Answer in natural language. Considering the relative positions, where is black tv with respect to lowprofile bed with blue bedding? Choose between the following options: above or below
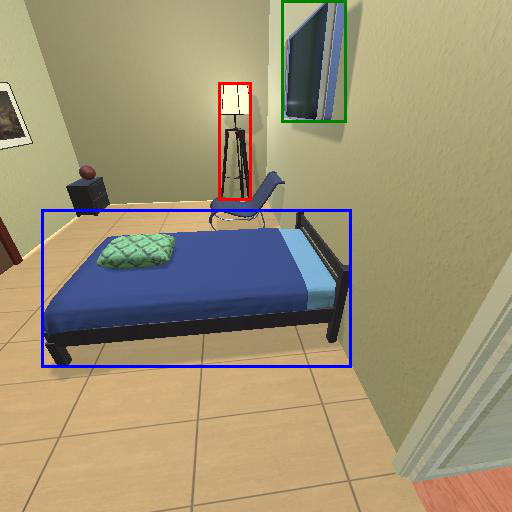
<answer>above</answer>